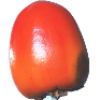
Label: Kaki 1